Robert Plant

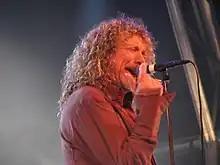
Plant and Strange Sensation at the Green Man Festival, 2007

During the late 1980s and early 1990s Plant co-wrote three solo albums with keyboardist/songwriter Phil Johnstone. These were: "Now and Zen" in 1988, "Manic Nirvana" in 1990, and the 1993 "Fate of Nations" (which features Moya Brennan of Clannad and former Cutting Crew guitarist Kevin Scott MacMichael). Songs from this third album, plus a smattering of Led Zeppelin classics, made up the set-list for Plant's acclaimed sunset performance on the Main Stage at Glastonbury Festival, in 1993. It was Johnstone who talked Plant into playing Led Zeppelin songs in his live shows, something Plant had always previously resisted, not wanting to be forever known as "the former Led Zeppelin vocalist".